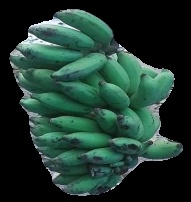
Variety: elakki-bale
Grade: grade3